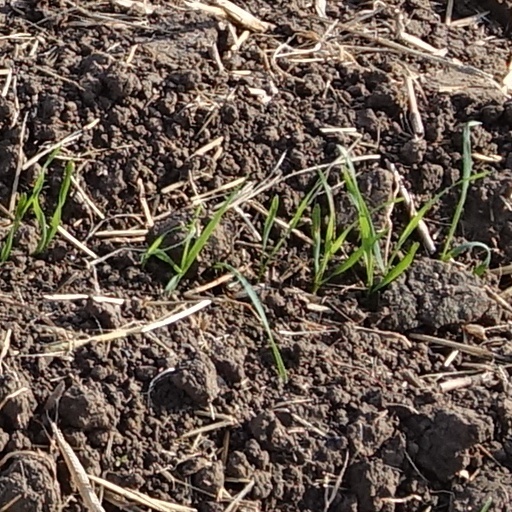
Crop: wheat